Lakka

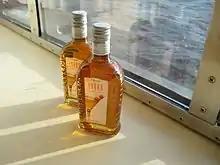

Lakka or is a liqueur produced in Finland which derives its flavor from the cloudberry fruit. The word means cloudberry in Finnish.